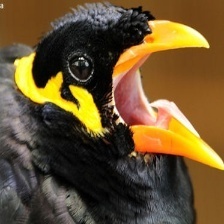
Species: ENGGANO MYNA
Scientific name: GRACULA ENGANENSIS